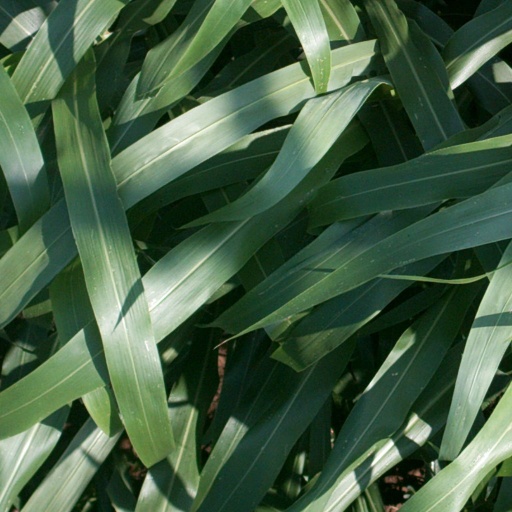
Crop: sorghum